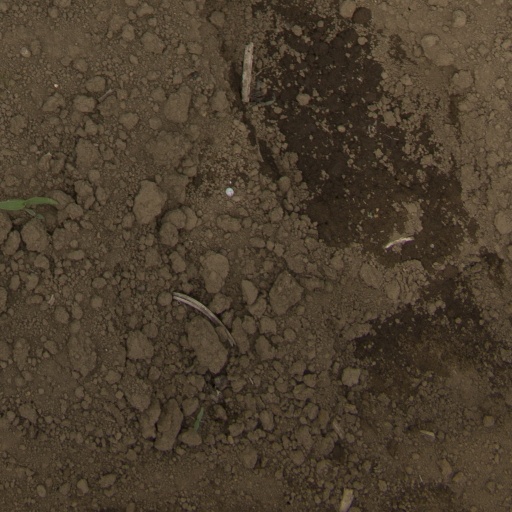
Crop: Jerusalem artichoke